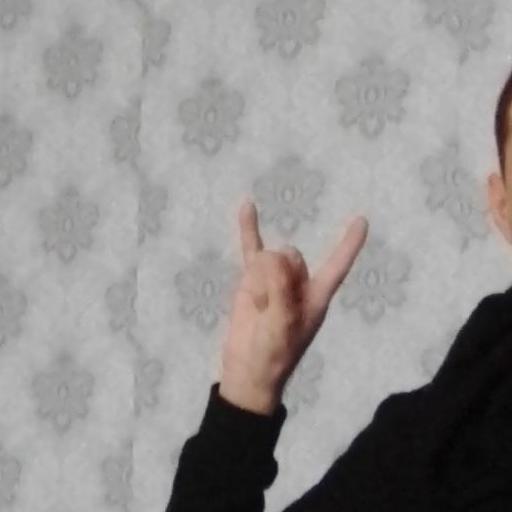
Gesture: rock